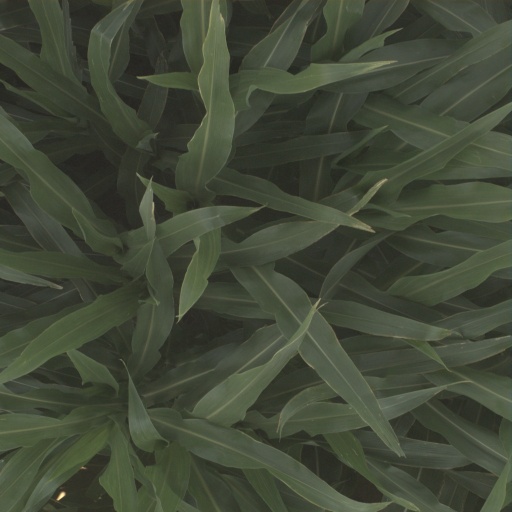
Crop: sorghum